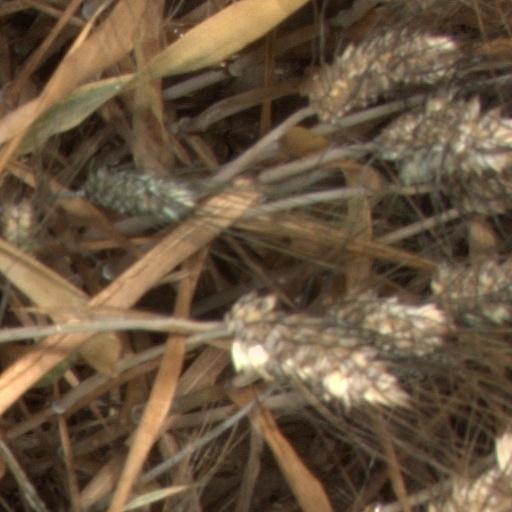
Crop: wheat